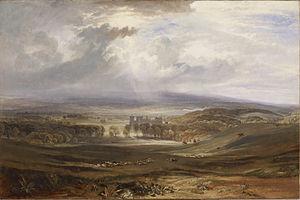
Le château de Raby se trouve près de Staindrop, dans le Comté de Durham, en Angleterre. Il est situé dans un parc de daims de 200 acres. Il fut construit par John Neville, 3e baron Neville de Raby, entre 1367 et 1390 environ. Cécile Neville, mère des rois Édouard IV et Richard III, naquit en ce lieu. En 1569, après que Charles Neville, 6e comte de Westmorland eut mené le soulèvement du nord raté en faveur de Marie Ire d'Écosse, le château de Raby fut pris en charge par la royauté.